Colonization of Mars

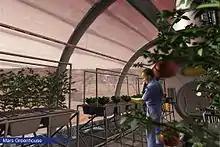
Mars greenhouses feature in many colonization designs, especially for food production and other purposes.

Colonization of Mars would require a wide variety of equipment—both equipment to directly provide services to humans and production equipment used to produce food, propellant, water, energy and breathable oxygen—in order to support human colonization efforts. Required equipment will include: